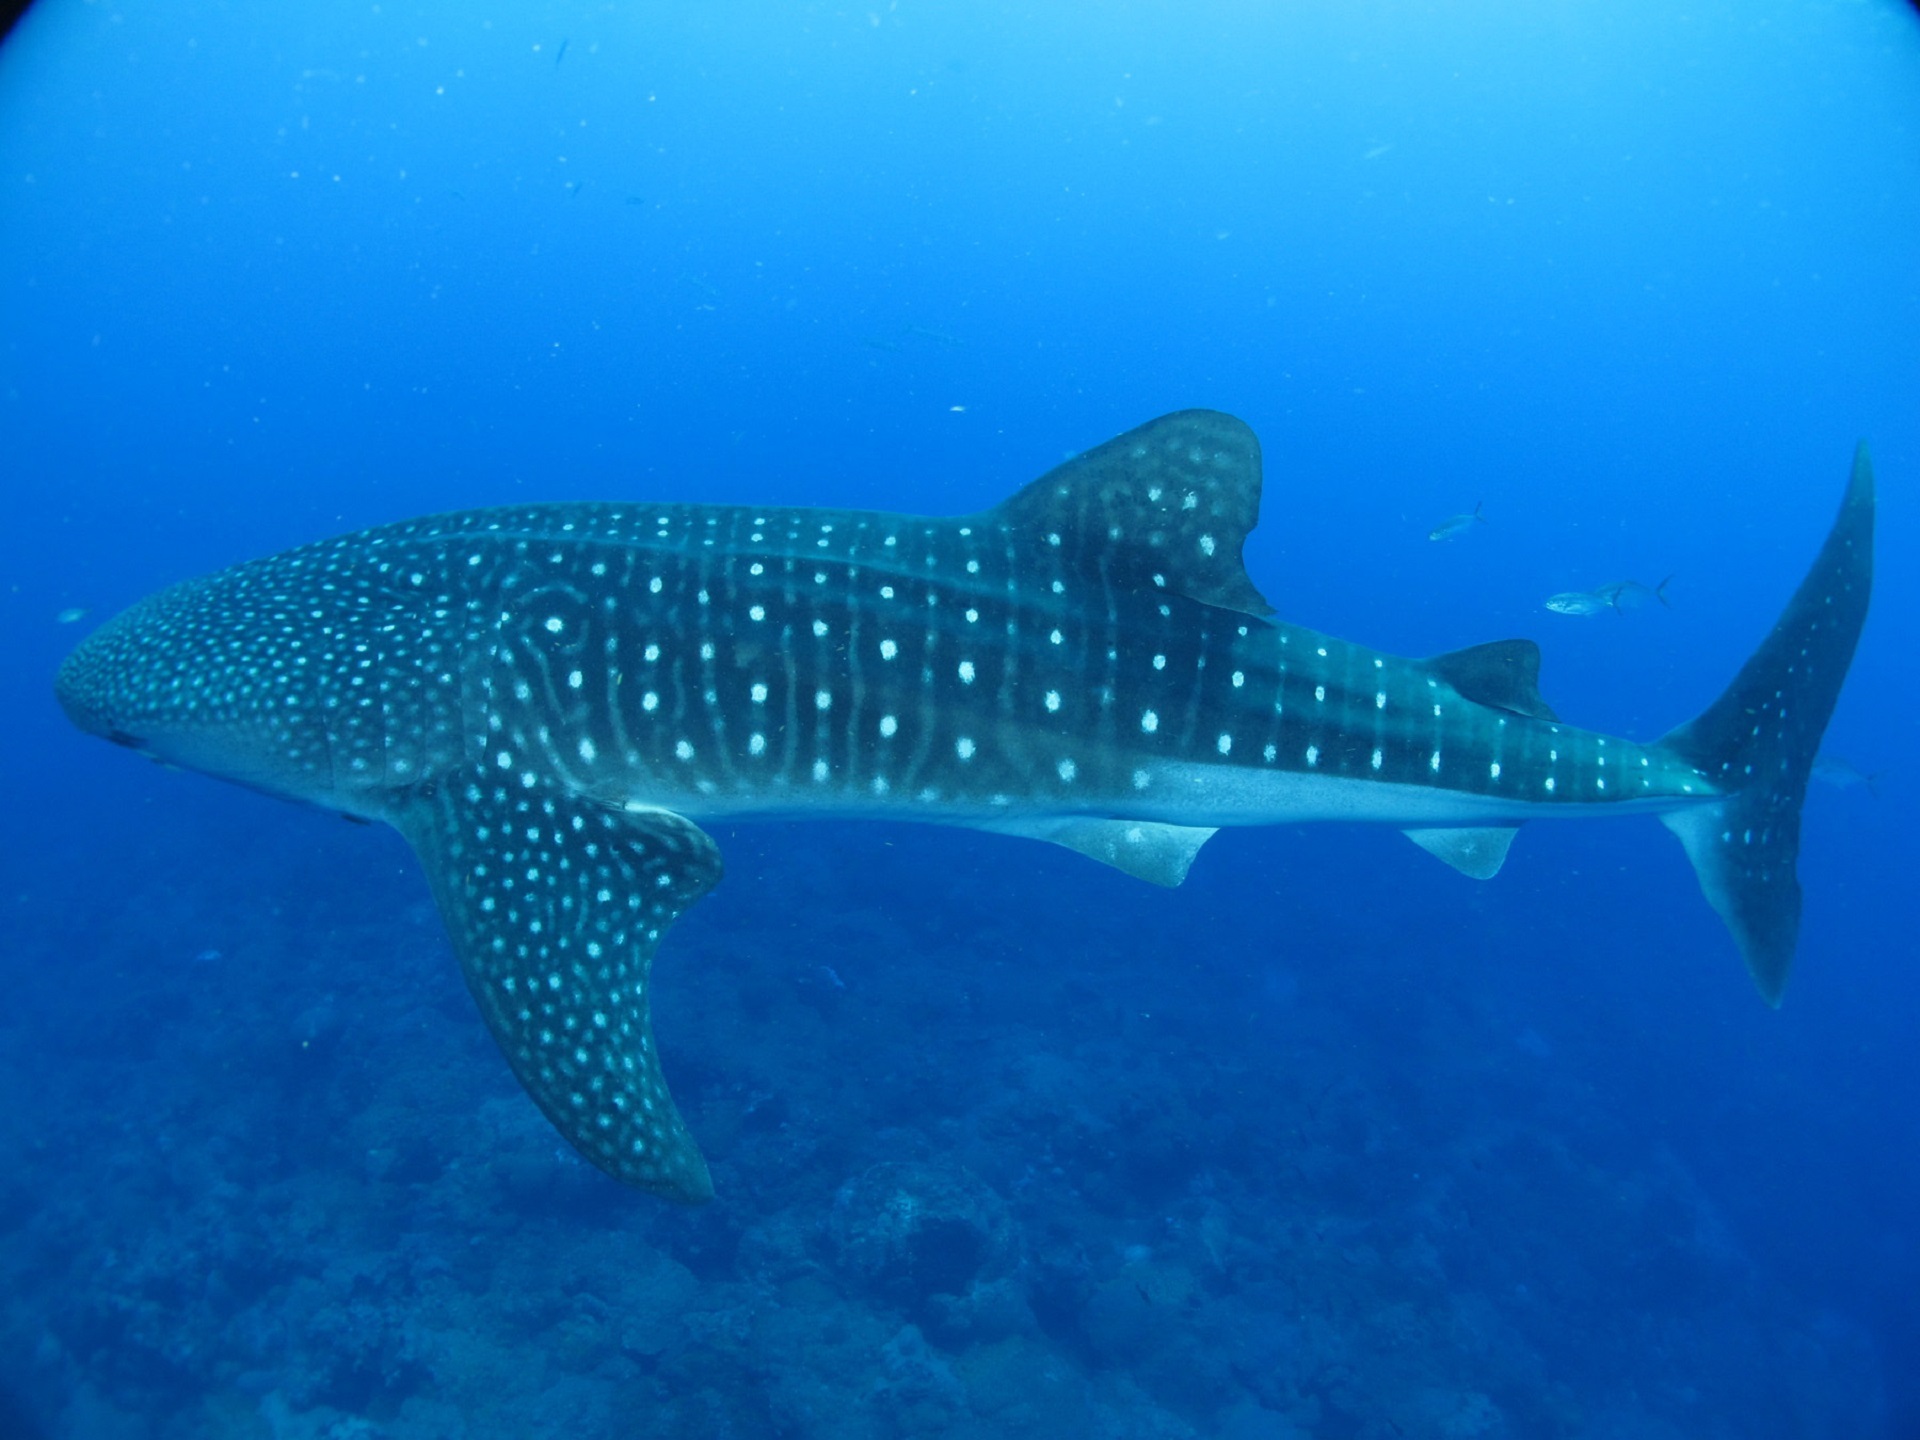
underwater, tropical, biology, aquatic, fish, shark, reef, marine, vertebrate, large, slow, marine biology, requiem shark, carcharhiniformes, tiger shark, cartilaginous fish, whale shark, filter feeder